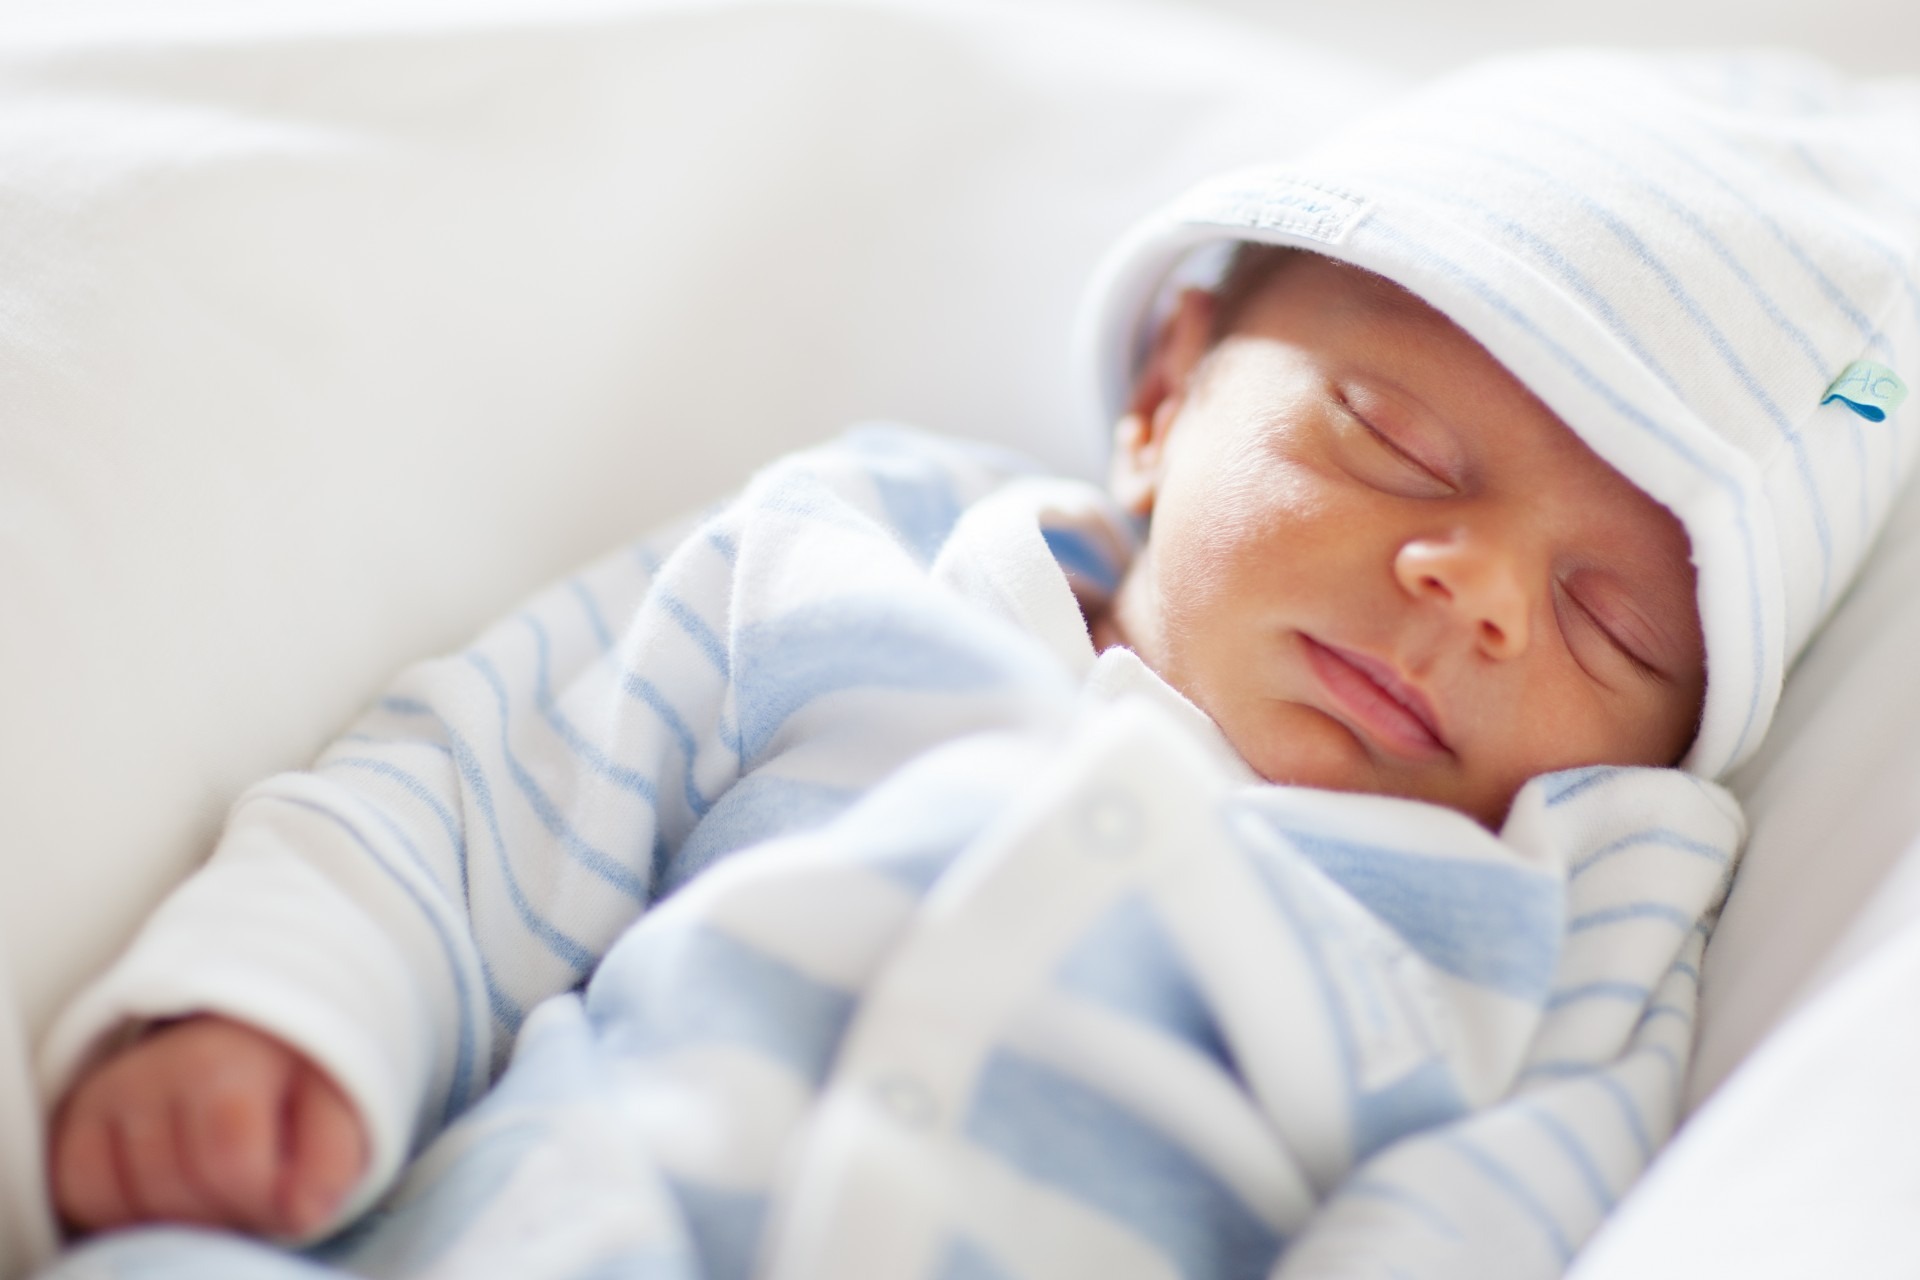
baby, skin, comfort, baby sleeping, sleeve, happy, linens, child, hat, cap, toddler, bedtime, knit cap, fur, nap, room, portrait photography, beanie, sleep, hoodie, sitting, bedding, blanket, wool, baby products